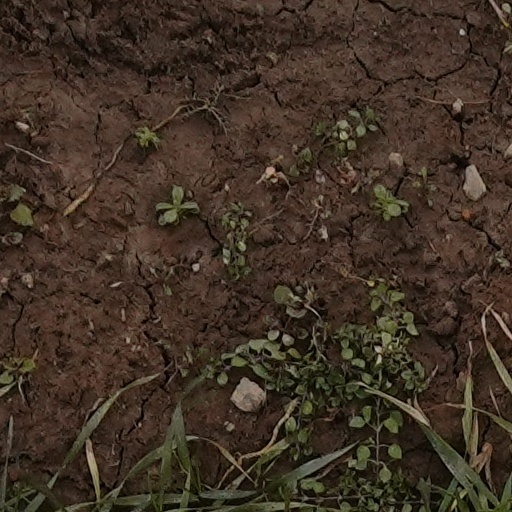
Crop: wheat